Ashikaga Mitsukane

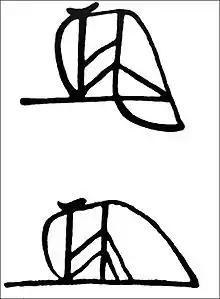

In the same year, when Ōuchi Yoshihiro rebelled in Izumi in the , allying himself with the Southern Dynasty (see article Nanboku-chō period), he planned to join him in the hope of being able to replace his relative, "shōgun" Ashikaga Yoshimochi. The plan however failed because Ōuchi was immediately defeated. Partly because of Uesugi Norisada's advice, Mitsukane then gave up and returned to Kamakura. Because he had not given any help to the Ōuchi clan allowed him to feign innocence with Ashikaga Yoshimitsu (formally retired, but "de facto" ruler instead of his son Yoshimochi until his death), preventing an overt clash with Kyoto.